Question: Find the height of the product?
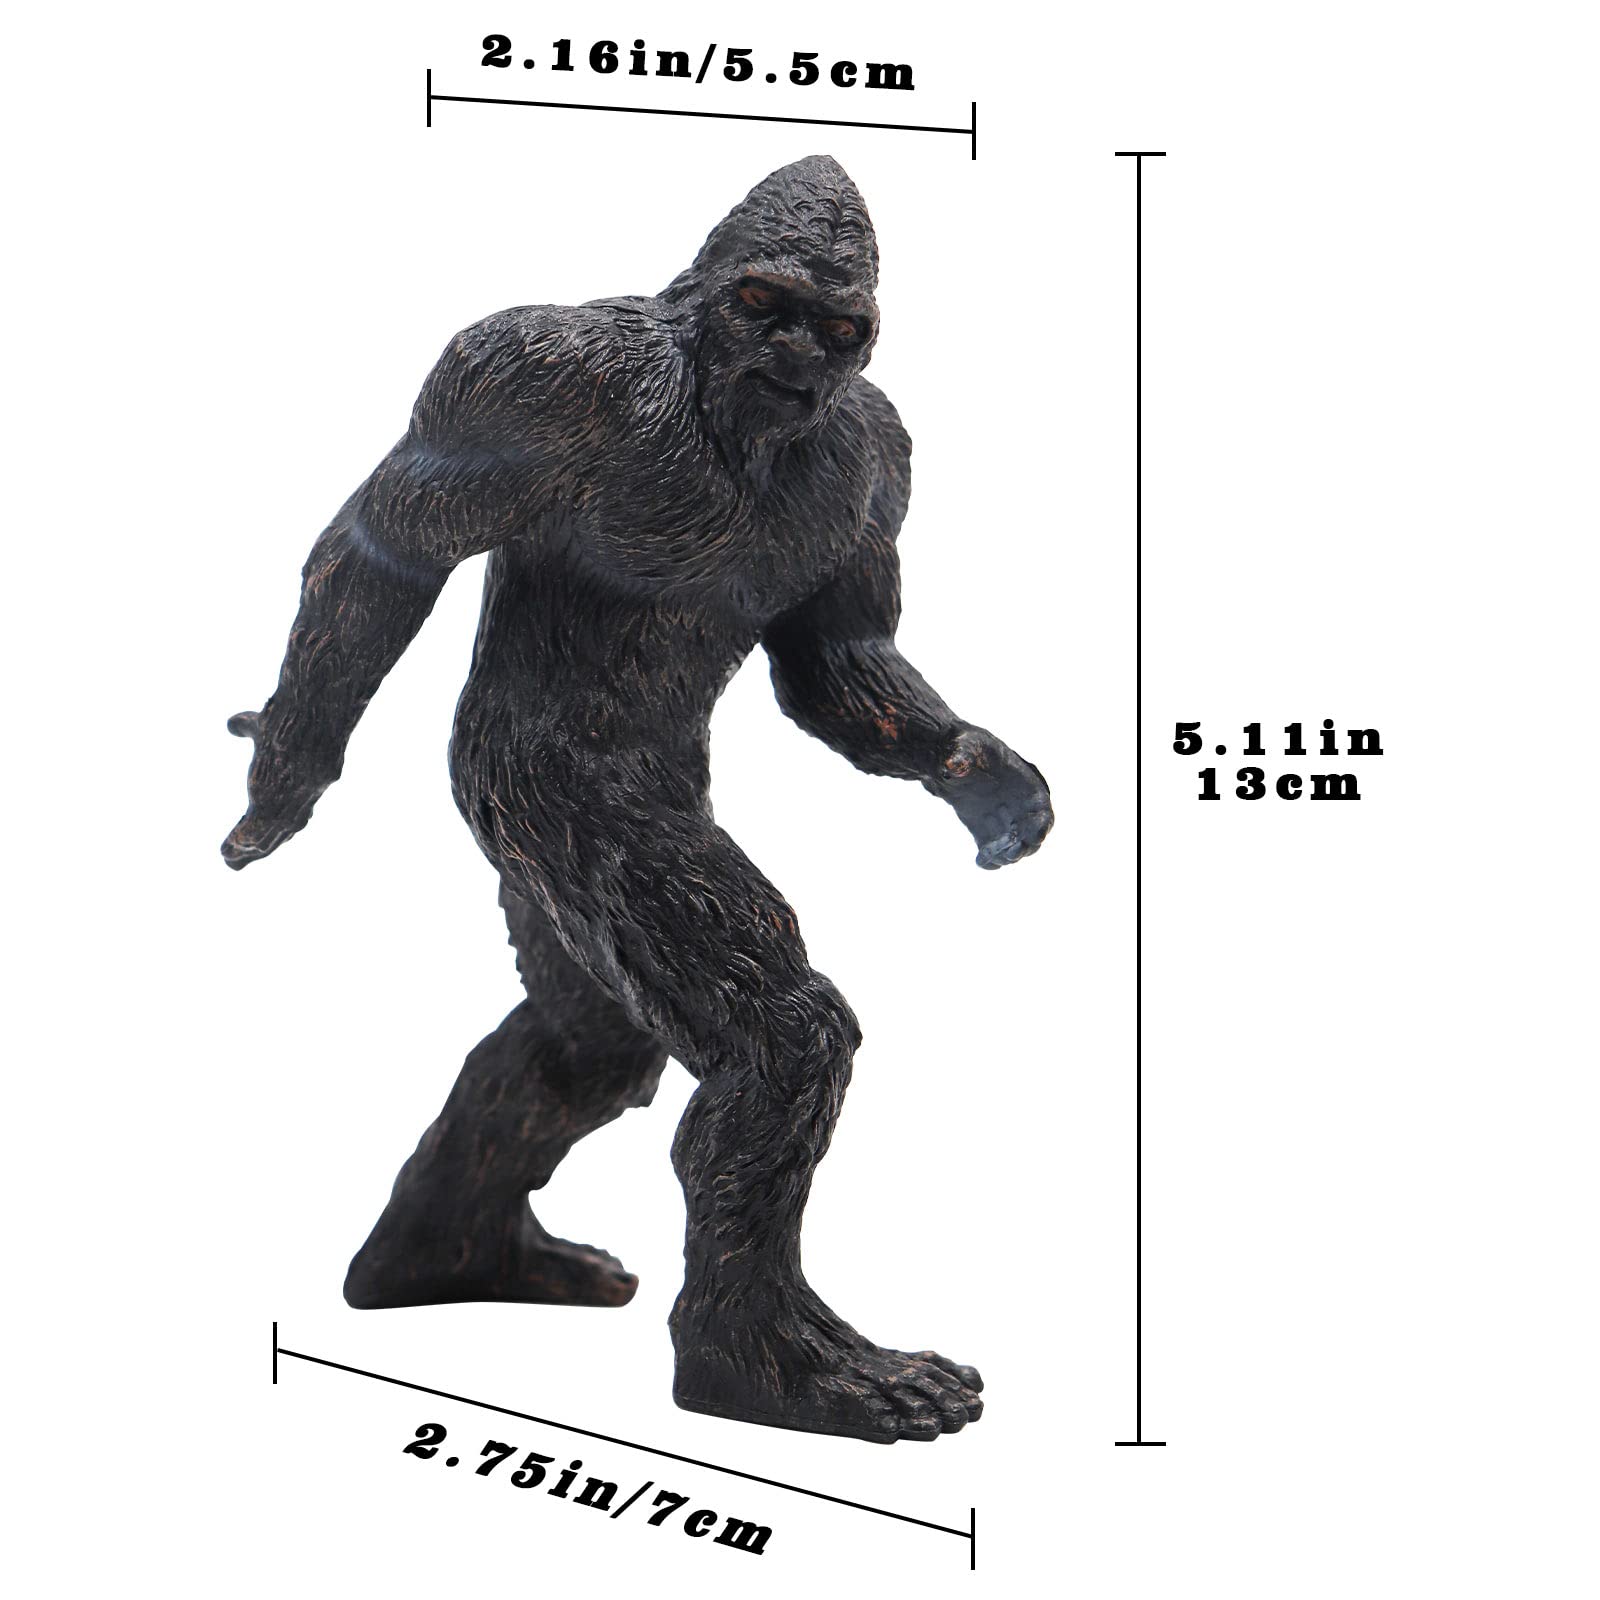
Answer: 13.0 centimetre